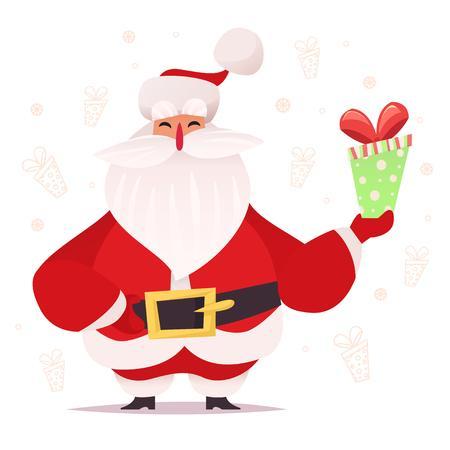
film character holding a gift in colorful box and smiling .